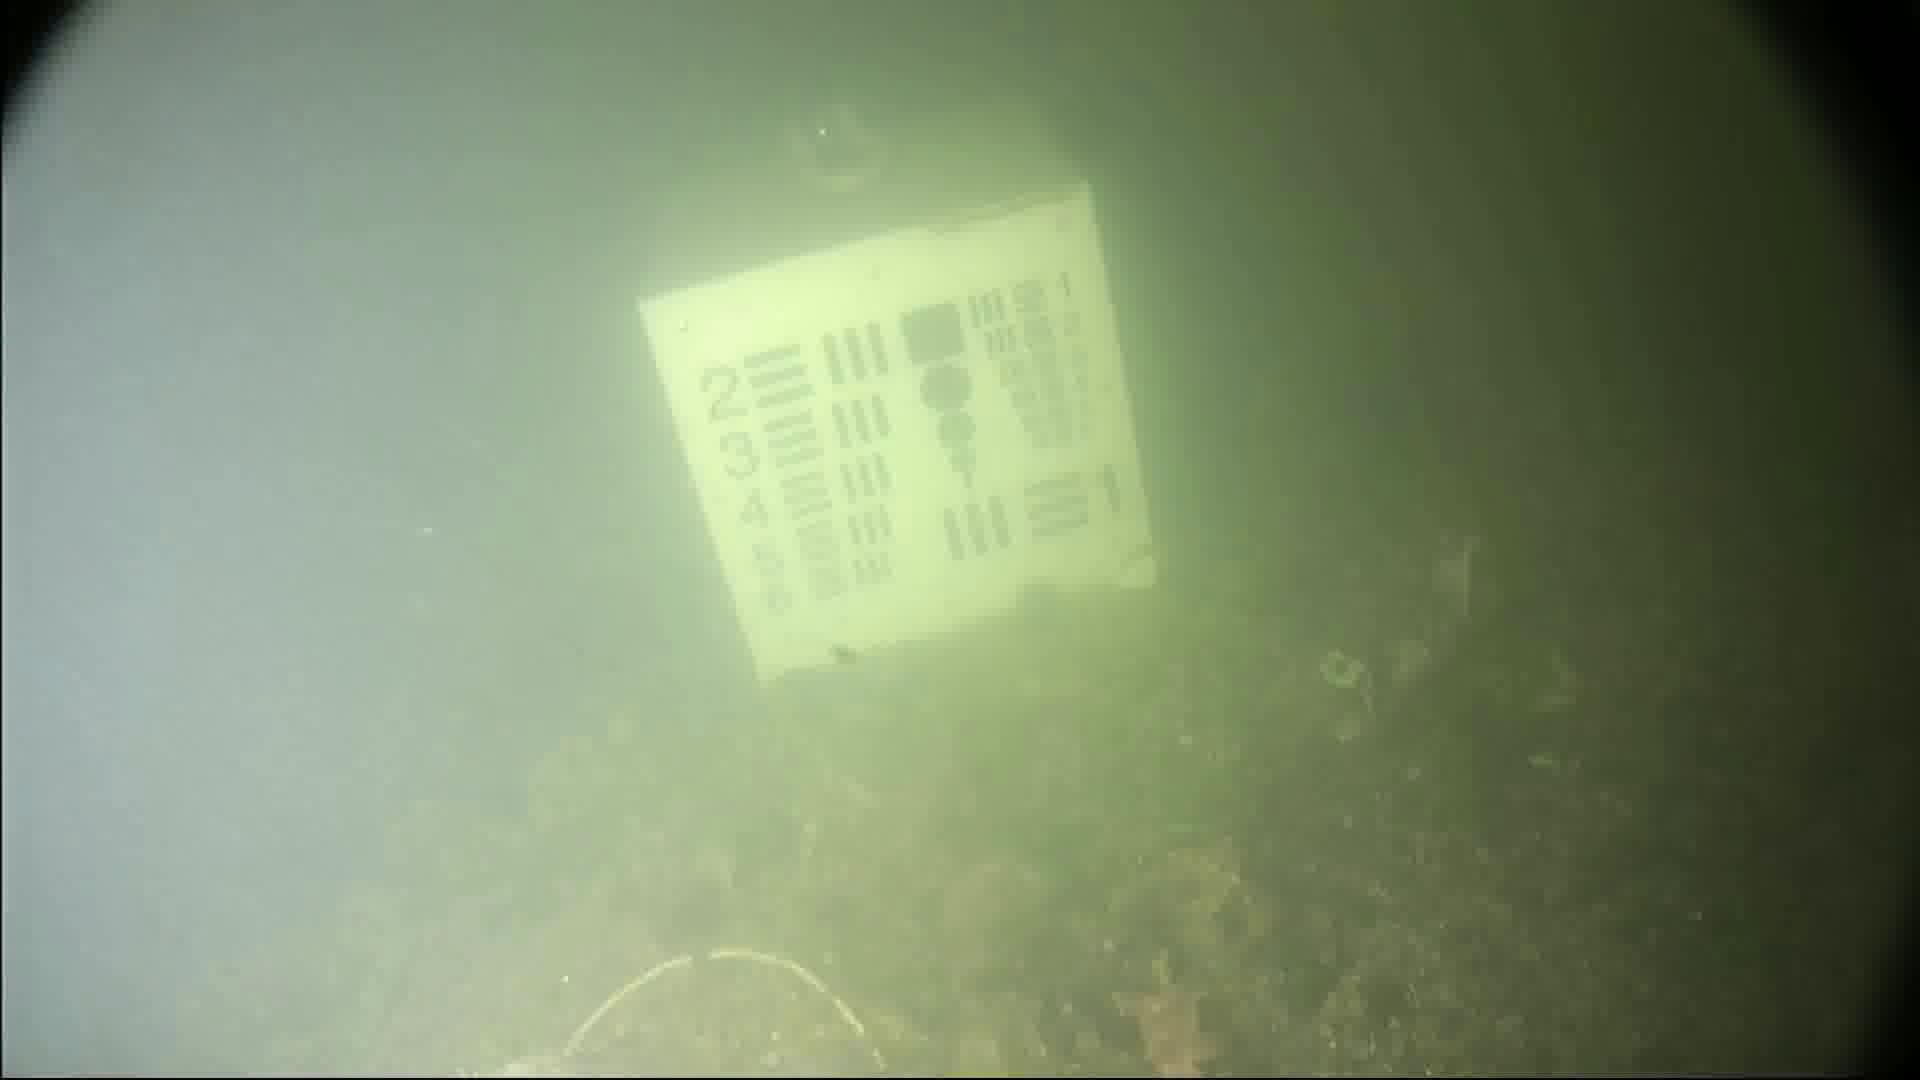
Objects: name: small_fish